1899 Coeur d'Alene labor confrontation

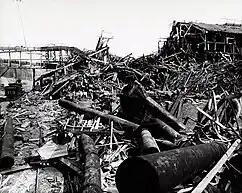
Bunker Hill and Sullivan Mill after the 1899 Coeur d'Alene explosion.

Word had reached Wardner by telephone that the union miners were on their way, and most of the mine and mill workers had fled. The crowd ordered the remaining workers out of the Bunker Hill mine and mill. Once out, they were ordered to run, and some shots fired at them as they ran. James Cheyne was shot in the hip, then union miners shot more bullets into him as he lay on the ground; he died shortly after. One union man, John Smith, also called Schmidt, was mistakenly shot to death by other union men.